Hitch Hike Lady

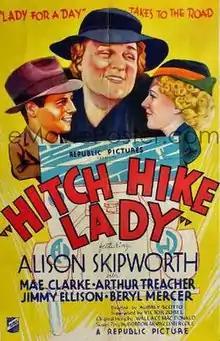
Theatrical release poster

Hitch Hike Lady is a 1935 American comedy film directed by Aubrey Scotto and written by Gordon Rigby and Lester Cole. The film stars Alison Skipworth, Mae Clarke, Arthur Treacher, James Ellison, Warren Hymer and Beryl Mercer. The film was released on December 28, 1935, by Republic Pictures.